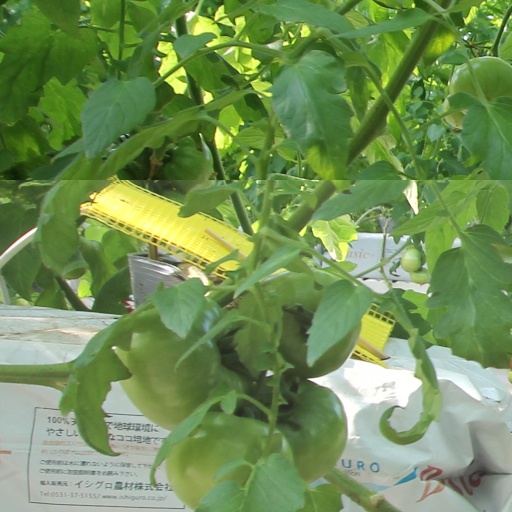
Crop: tomato